Pivdennodonbaska 1 coal mine

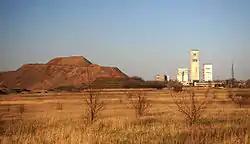

The Pivdennodonbaska 1 coal mine is a large coal mine located in the south-east of Ukraine in Donetsk Oblast. Pivdennodonbaska 1 represents one of the largest coal reserves in Ukraine, having estimated reserves of 69.3 million tonnes. The annual coal production is around 1.2 million tonnes. In September 2024, it was captured by Russian Armed Forces.